Rehelim

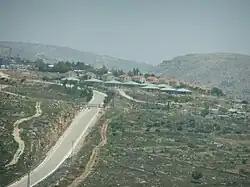

Rehelim is an Israeli settlement in the northern West Bank. Located on Route 60, between Kfar Tapuach and Eli, east of Ariel and adjacent to the Palestinian towns of Yatma and Qabalan, it falls under the jurisdiction of Shomron Regional Council. In , it had a population of . In January 2021, under Benjamin Netanyahu, the Israeli government decided to legalize the illegal, nearby outpost of Nofei Nehemia, by reclassifying it as a “neighborhood” of the Rehelim settlement, which itself was an illegal outpost that was legalized a few years prior.